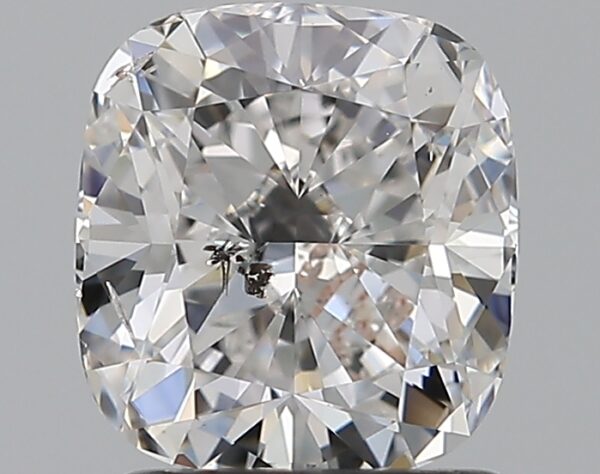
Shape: cushion
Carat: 1.5
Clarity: SI2
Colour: E
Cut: VG
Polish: EX
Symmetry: VG
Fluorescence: N
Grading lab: GIA
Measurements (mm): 6.68 x 6.19 x 4.35